History of Finland

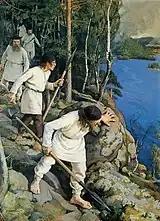
Pekka Halonen's painting "against persecutors" from 1896 depicts the warfare of the ancient Finns.

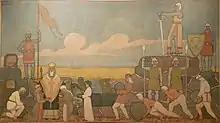
Imagery collage of Birger Jarl conquering Häme and the construction of Häme Castle

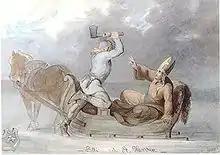
Painting of Lalli killing Henry. Painting by C. A. Ekman.

Contact between Sweden and what is now Finland was considerable even during pre-Christian times; the Vikings were known to the Finns due to their participation in both commerce and plundering. There is possible evidence of Viking settlement in the Finnish mainland. The Åland Islands probably had Swedish settlement during the Viking Period. However, some scholars claim that the archipelago was deserted during the 11th century.